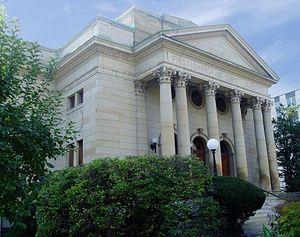
La Science chrétienne se définit elle-même comme la « Science du Christ ». Sa fondatrice, la théologienne autodidacte américaine Mary Baker Eddy, estime avoir redécouvert en 1866 les lois appliquées par Jésus dans la guérison des malades et la résolution des aléas de la vie, lois prétendument démontrables aujourd'hui. Son observation des guérisons et résolutions diverses obtenues sur la base de sa théorie en prouve, selon elle, la validité. Ainsi, la Science chrétienne est « chrétienne » en ce sens qu’elle repose sur les enseignements de Jésus de Nazareth, tels qu'exposés dans le Nouveau Testament. La Science chrétienne se veut une religion pratique permettant l'application de lois divines démontrables.